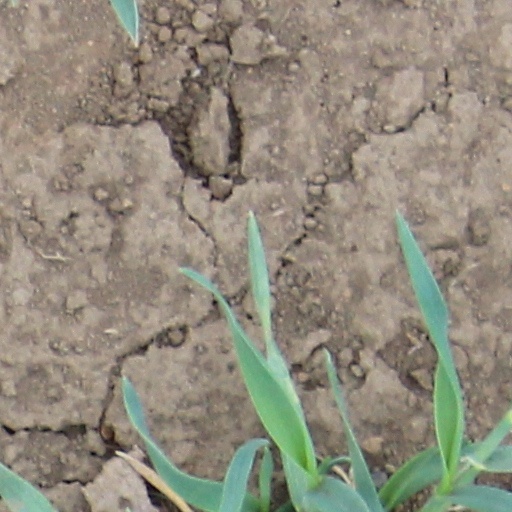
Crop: wheat